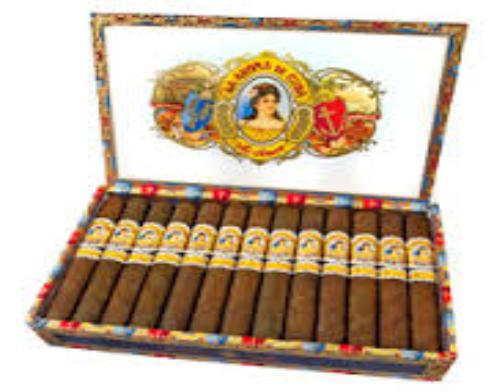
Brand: La Aroma de Cuba
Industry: Necessities